4-6-2

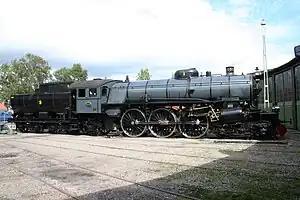
SJ Class F

In 1916, the SAR ordered six narrow gauge Pacific tender locomotives from Baldwin Locomotive Works. They had outside bar frames and Walschaerts valve gear and became popularly known as the "Sixties", based on their engine number range. Typically American in appearance, with an ornate chimney cap and steam dome as well as a separate engine number on a disk on the front of the smokebox door, they were the only narrow gauge Pacific tender locomotives to see service on the SAR. Later designated Class NG10, they were placed in service on the Langkloof line between Port Elizabeth and Avontuur in the Eastern Cape, where they spent most of their working lives. In 1948, two of them were transferred to South West Africa (SWA). All six were withdrawn from service by 1962 as a direct result of the widening of the narrow gauge lines in SWA to .